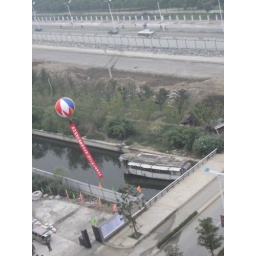
the old boat stuck in the river with no outlet